Clan O'Conall and the Crown of the Stag

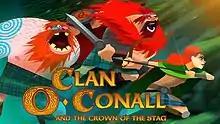

Clan O'Conall and the Crown of the Stag is an indie action platformer video game developed and published by HitGrab and released on for Windows on April 27, 2021 and Nintendo Switch on June 2, 2022. It allows the player to switch between three siblings as they fight to retrieve the Crown of the Stag from a demon. It was praised by critics for its art style and gameplay, though its story was less well-received, and the length of the game was also called on the short side.